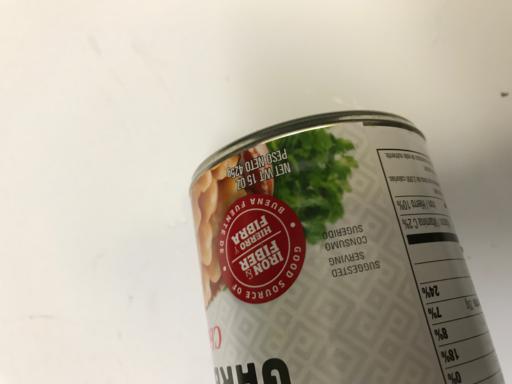
Waste category: metal